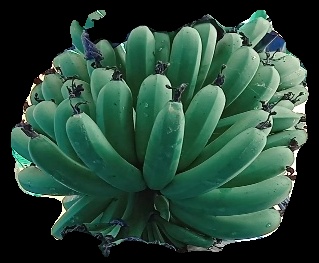
Variety: pachbale
Grade: grade1